Lawson Robertson

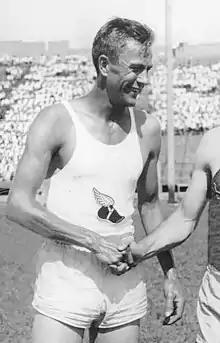
Sprinter Gene Venzke in 1937

His more exceptional Penn Track athletes included 1912 Olympic Gold Medalist runner Ted Meredith, 1932 Olympic Gold medalist in the 400 metre run and relay Bill Carr, and the 1936 1500 meter World Record sprinter Gene Venzke. Other record holders included 1912 Hammer Throw Olympic Gold medalist Matt McGrath who belonged to the Irish-American and New York Athletic Clubs, Dan Ahern, and Italian runner Emilio Lunghi who ran briefly with the Irish-American Club around 1909. He coached nearly a dozen record holders and exceptional track athletes at Penn. Robertson once said,"speed is born in a runner and endurance can be developed", and he stressed the importance of a quality diet and sufficient rest. Robertson was probably best known for getting the most out of the athletes he coached, and for his foresight.